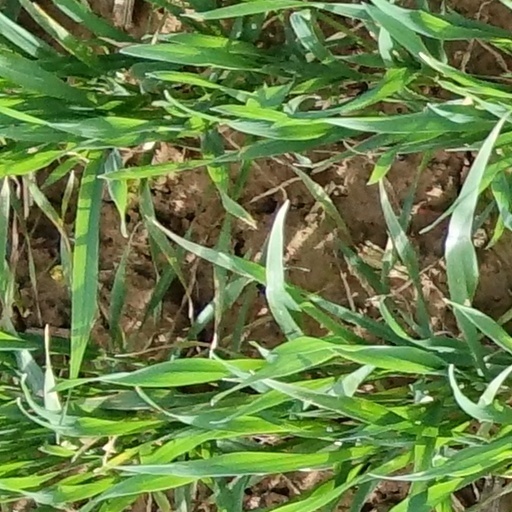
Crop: wheat